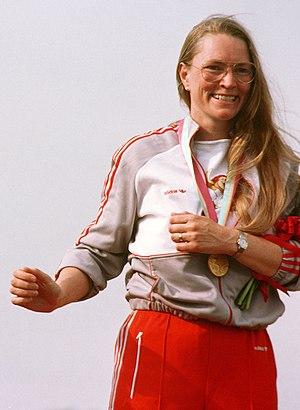
Linda Thom, née le 30 décembre 1943 à Hamilton, est une tireuse sportive canadienne.